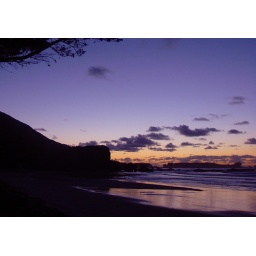
Sunset at the beach on the road in New Zealand.